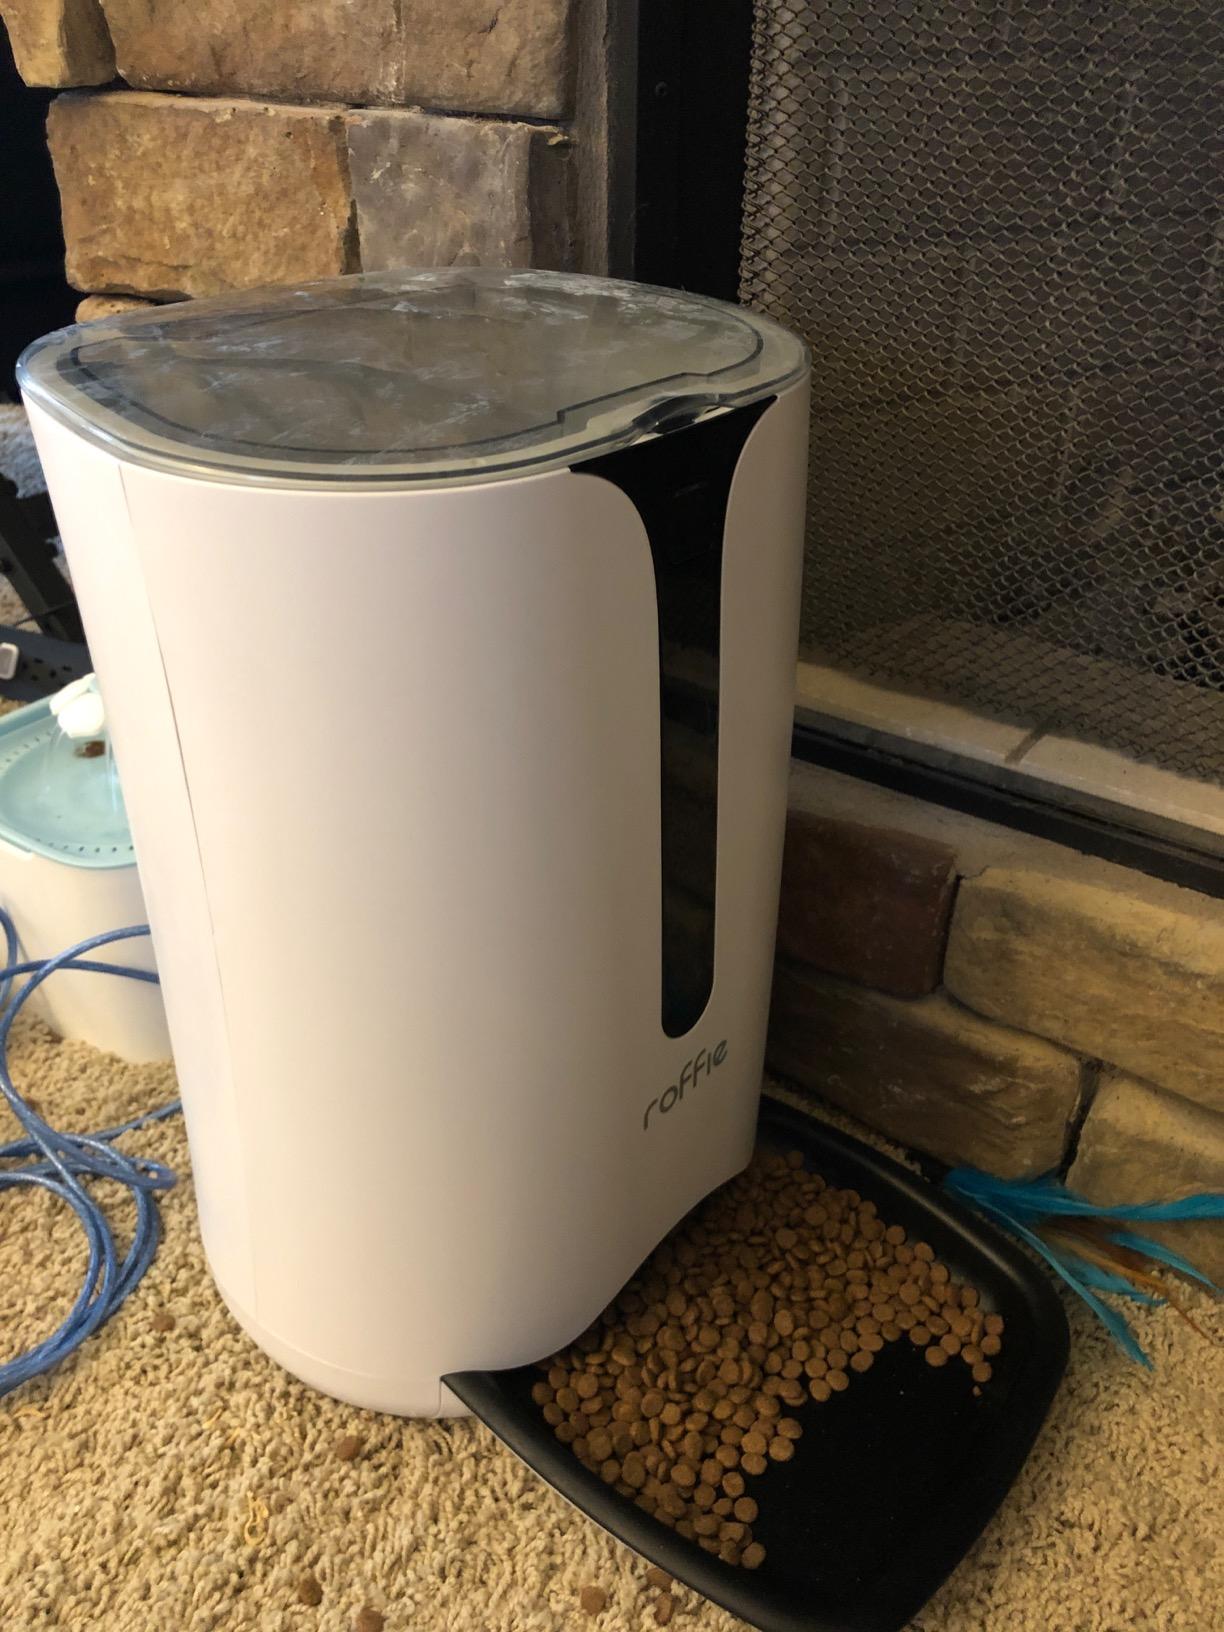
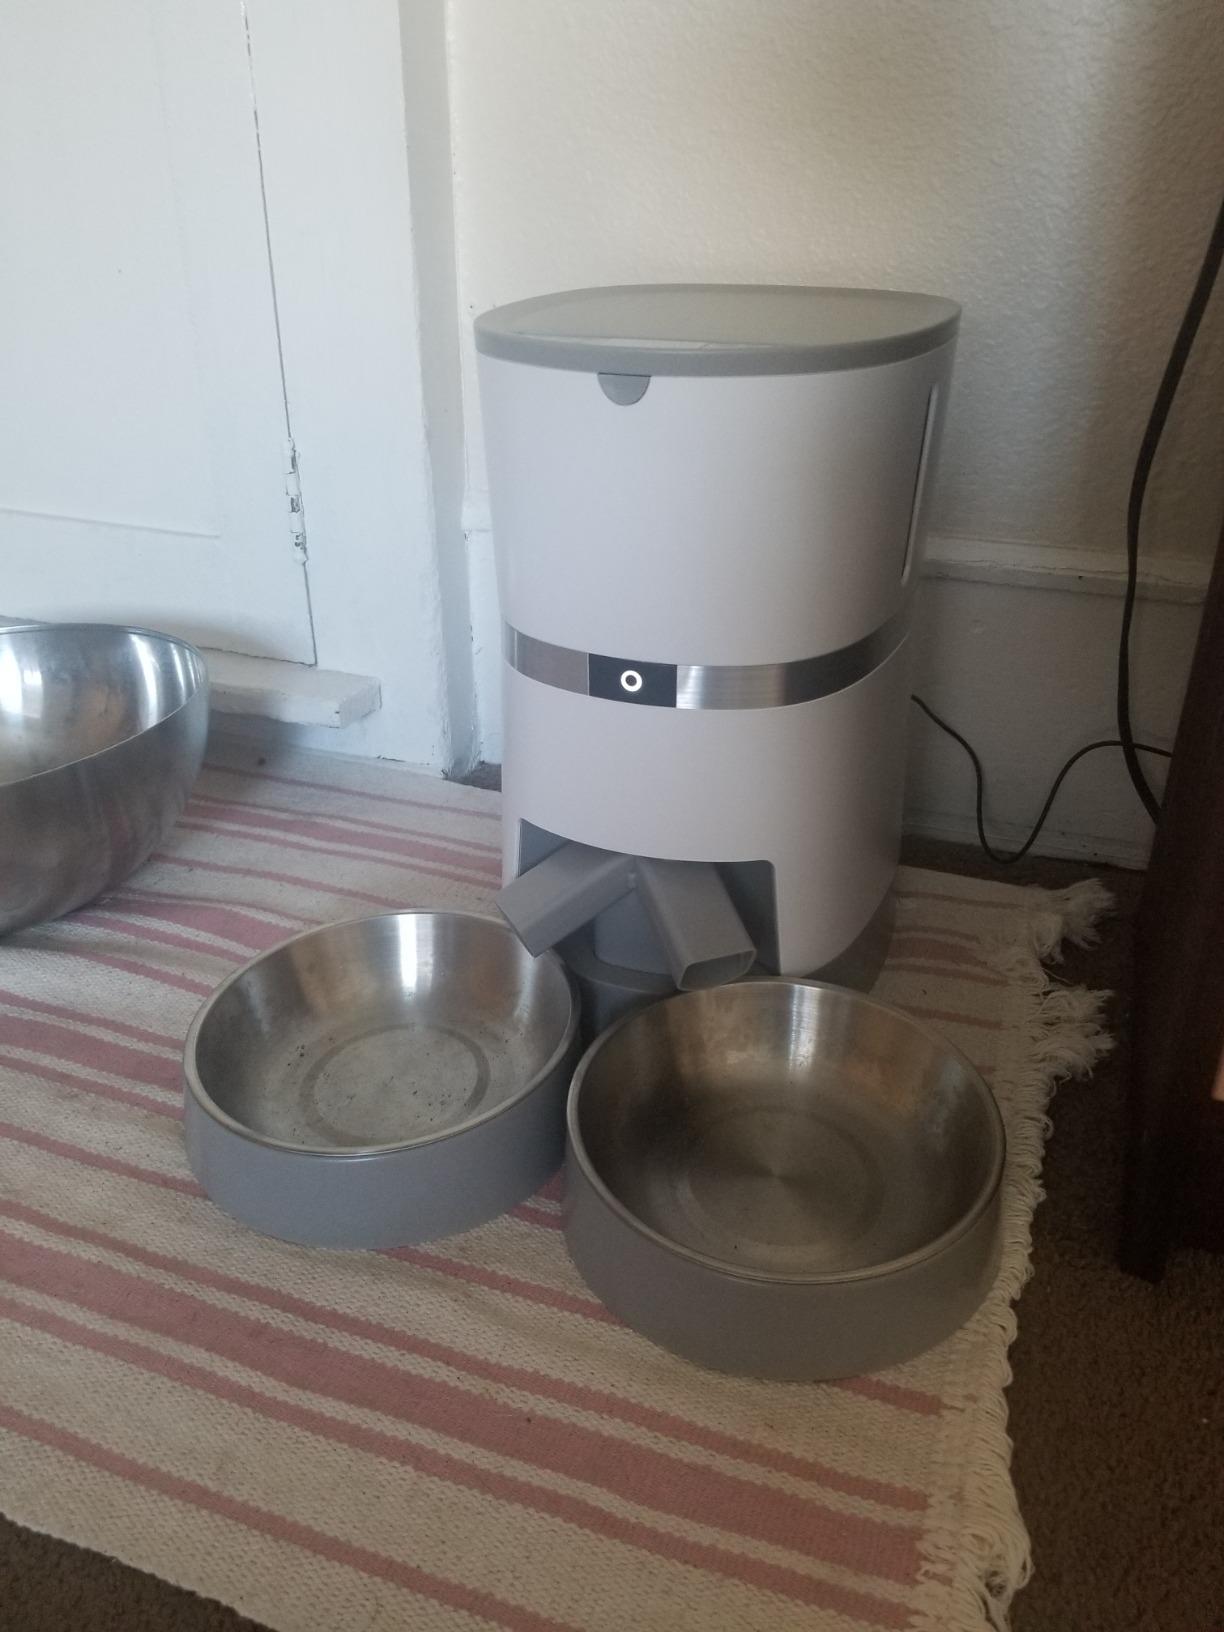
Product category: items_feeder
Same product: no